Gallery gun

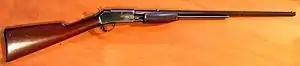
Colt Lightning gallery gun

A gallery gun, Flobert gun, parlor gun or saloon gun is a type of firearm designed for recreational indoor target shooting. These guns were developed in 1845, when French inventor Louis-Nicolas Flobert created the first rimfire metallic cartridge by modifying a percussion cap to hold a small lead bullet. In the 19th century, gallery guns were typically pump-action rifles chambered in .22 Short. Gallery guns are still manufactured, although by the late 20th century, they have been eclipsed by airguns for the purpose of indoor shooting.